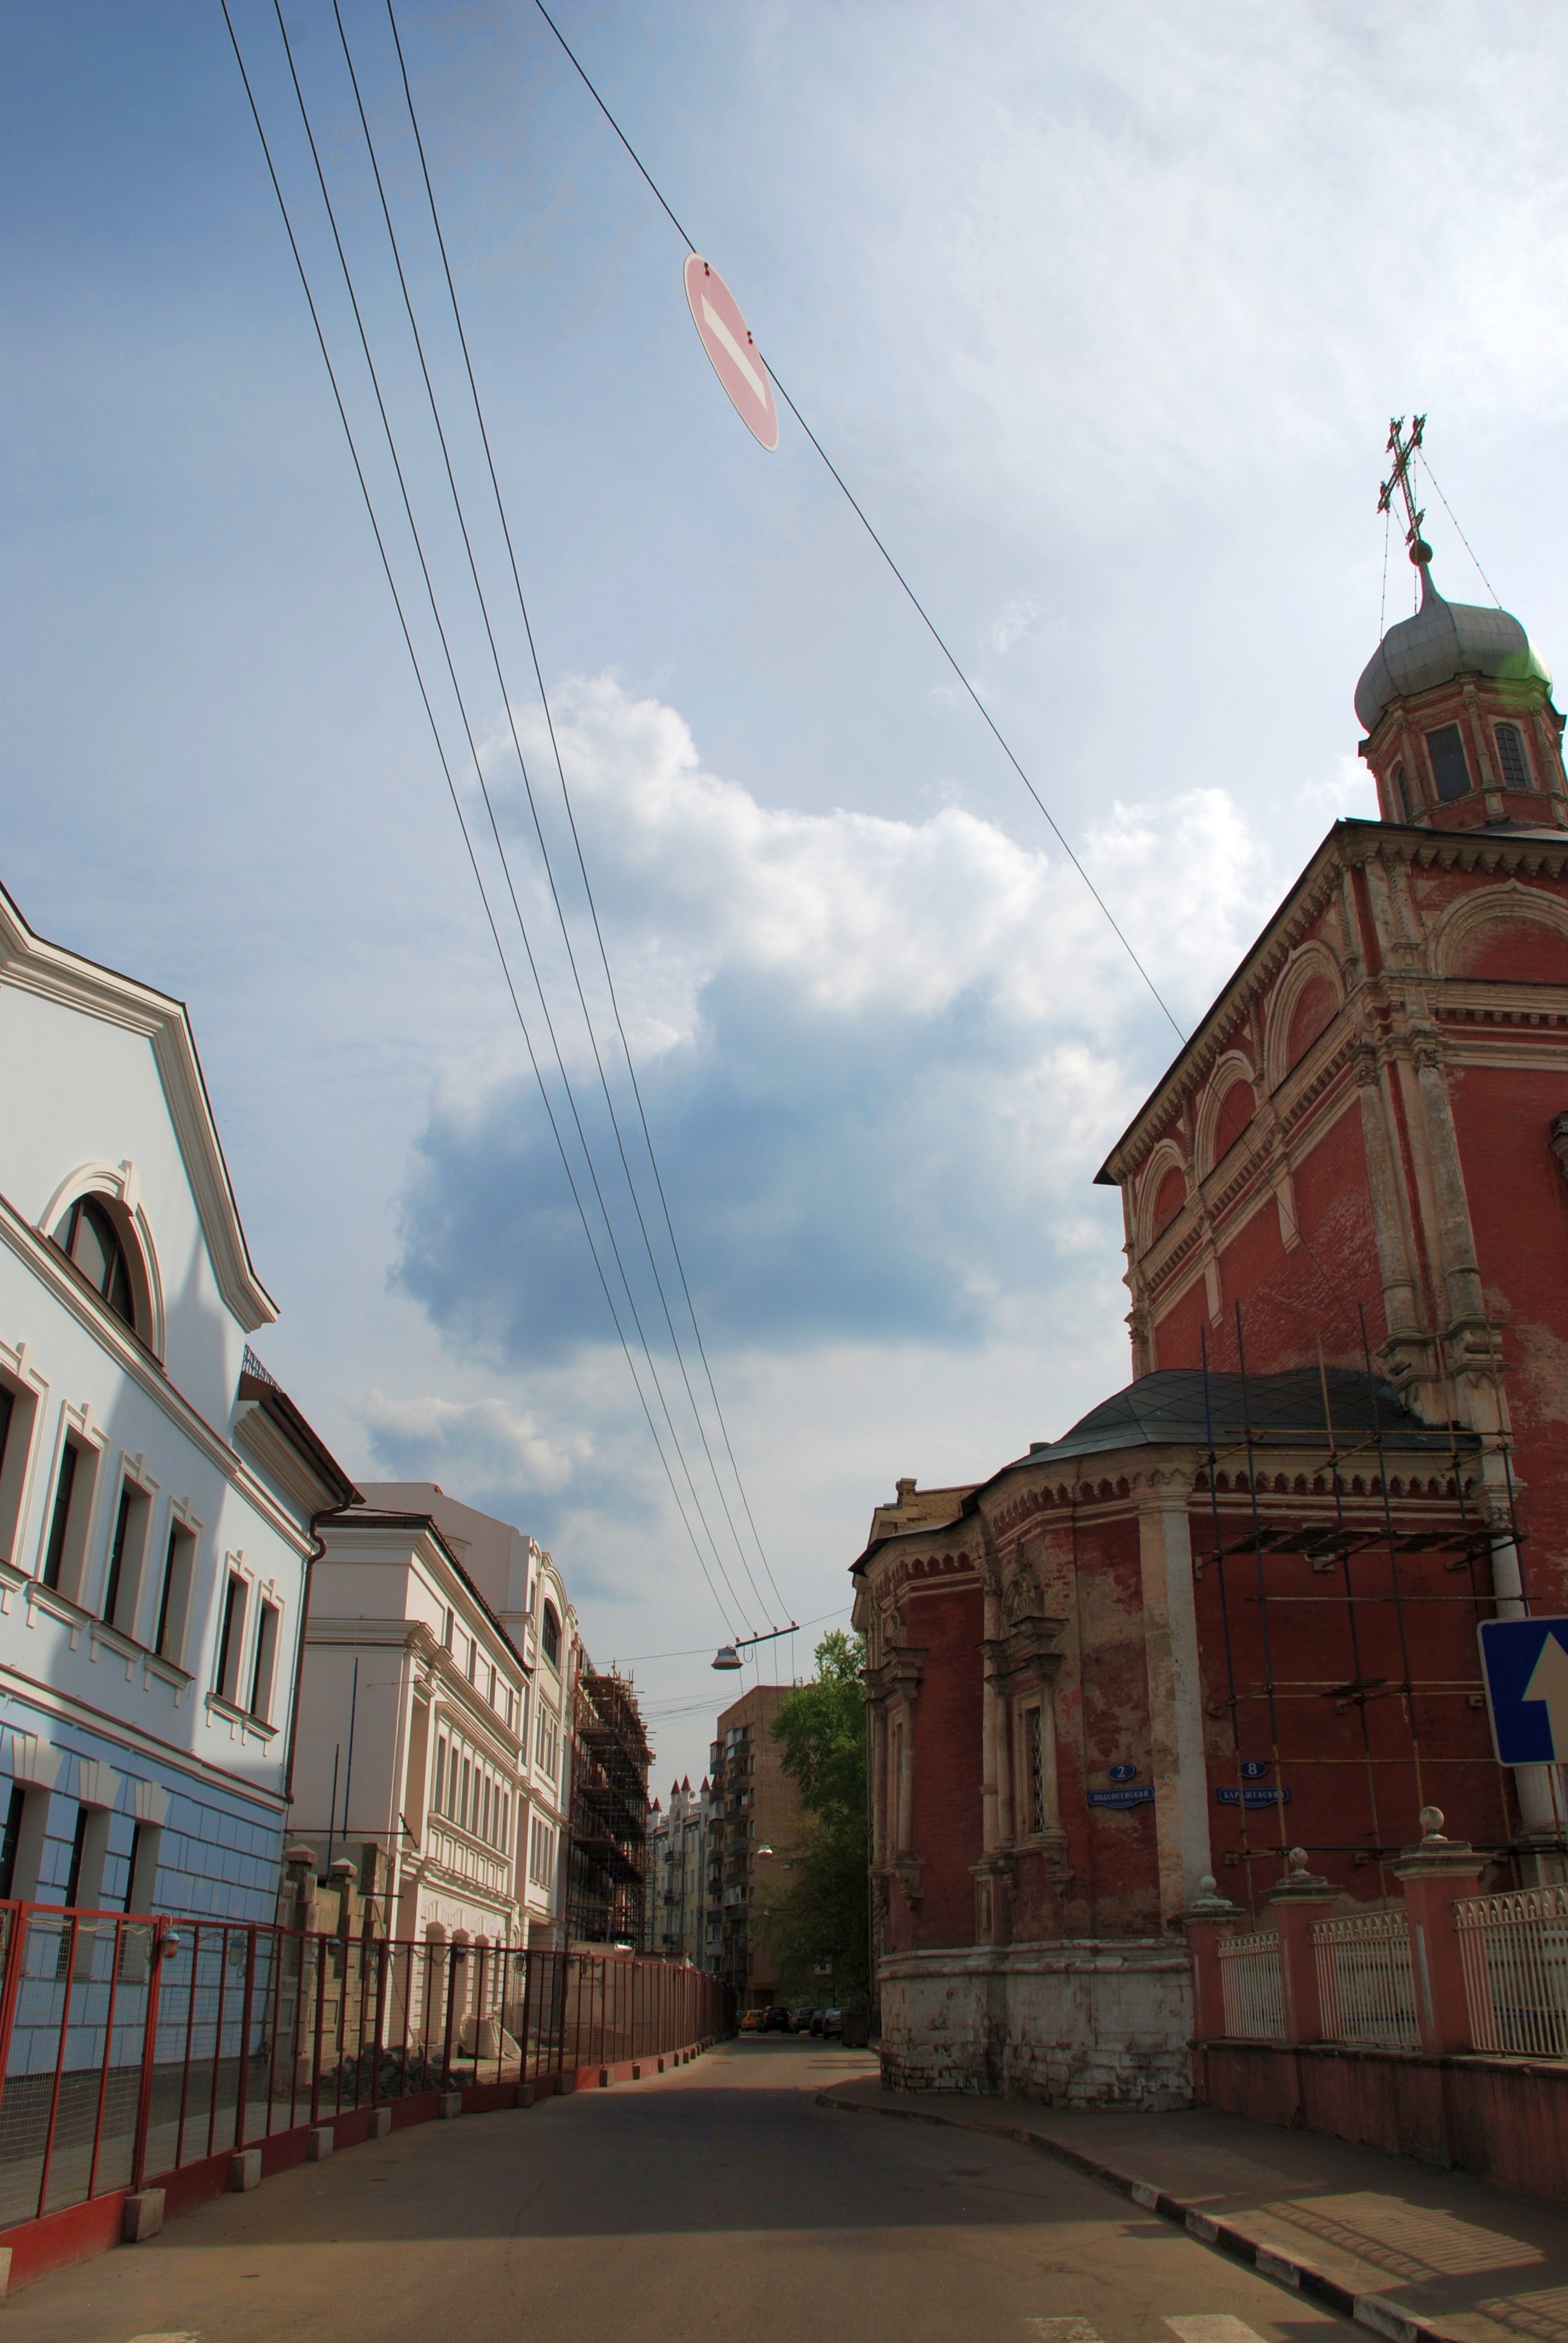
architecture, road, street, town, city, cityscape, downtown, travel, tower, landmark, nikon, cool image, infrastructure, moscow, russia, d80, cityscapes, moskau, nikond80, moscou, neighbourhood, urban area, human settlement